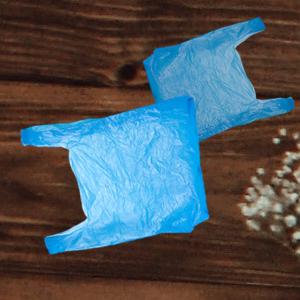
Label: plasticbags